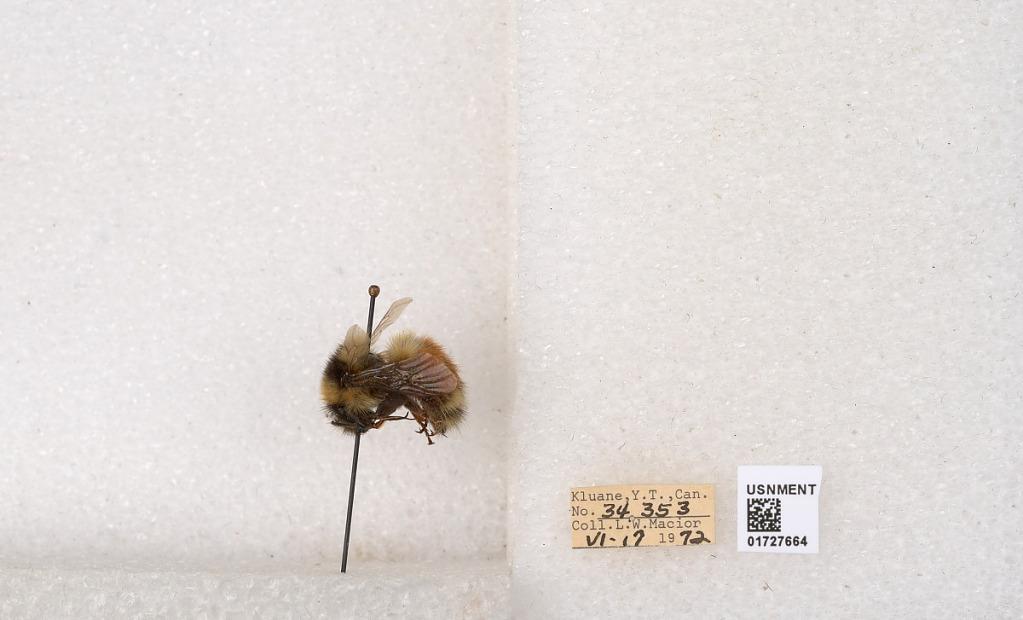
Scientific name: Bombus (Pyrobombus) sylvicola Kirby
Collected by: L. Macior
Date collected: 1972-6-17
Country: Canada
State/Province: Yukon Teritory
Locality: Kluane National Park and Reserve
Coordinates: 60.7493, -139.504